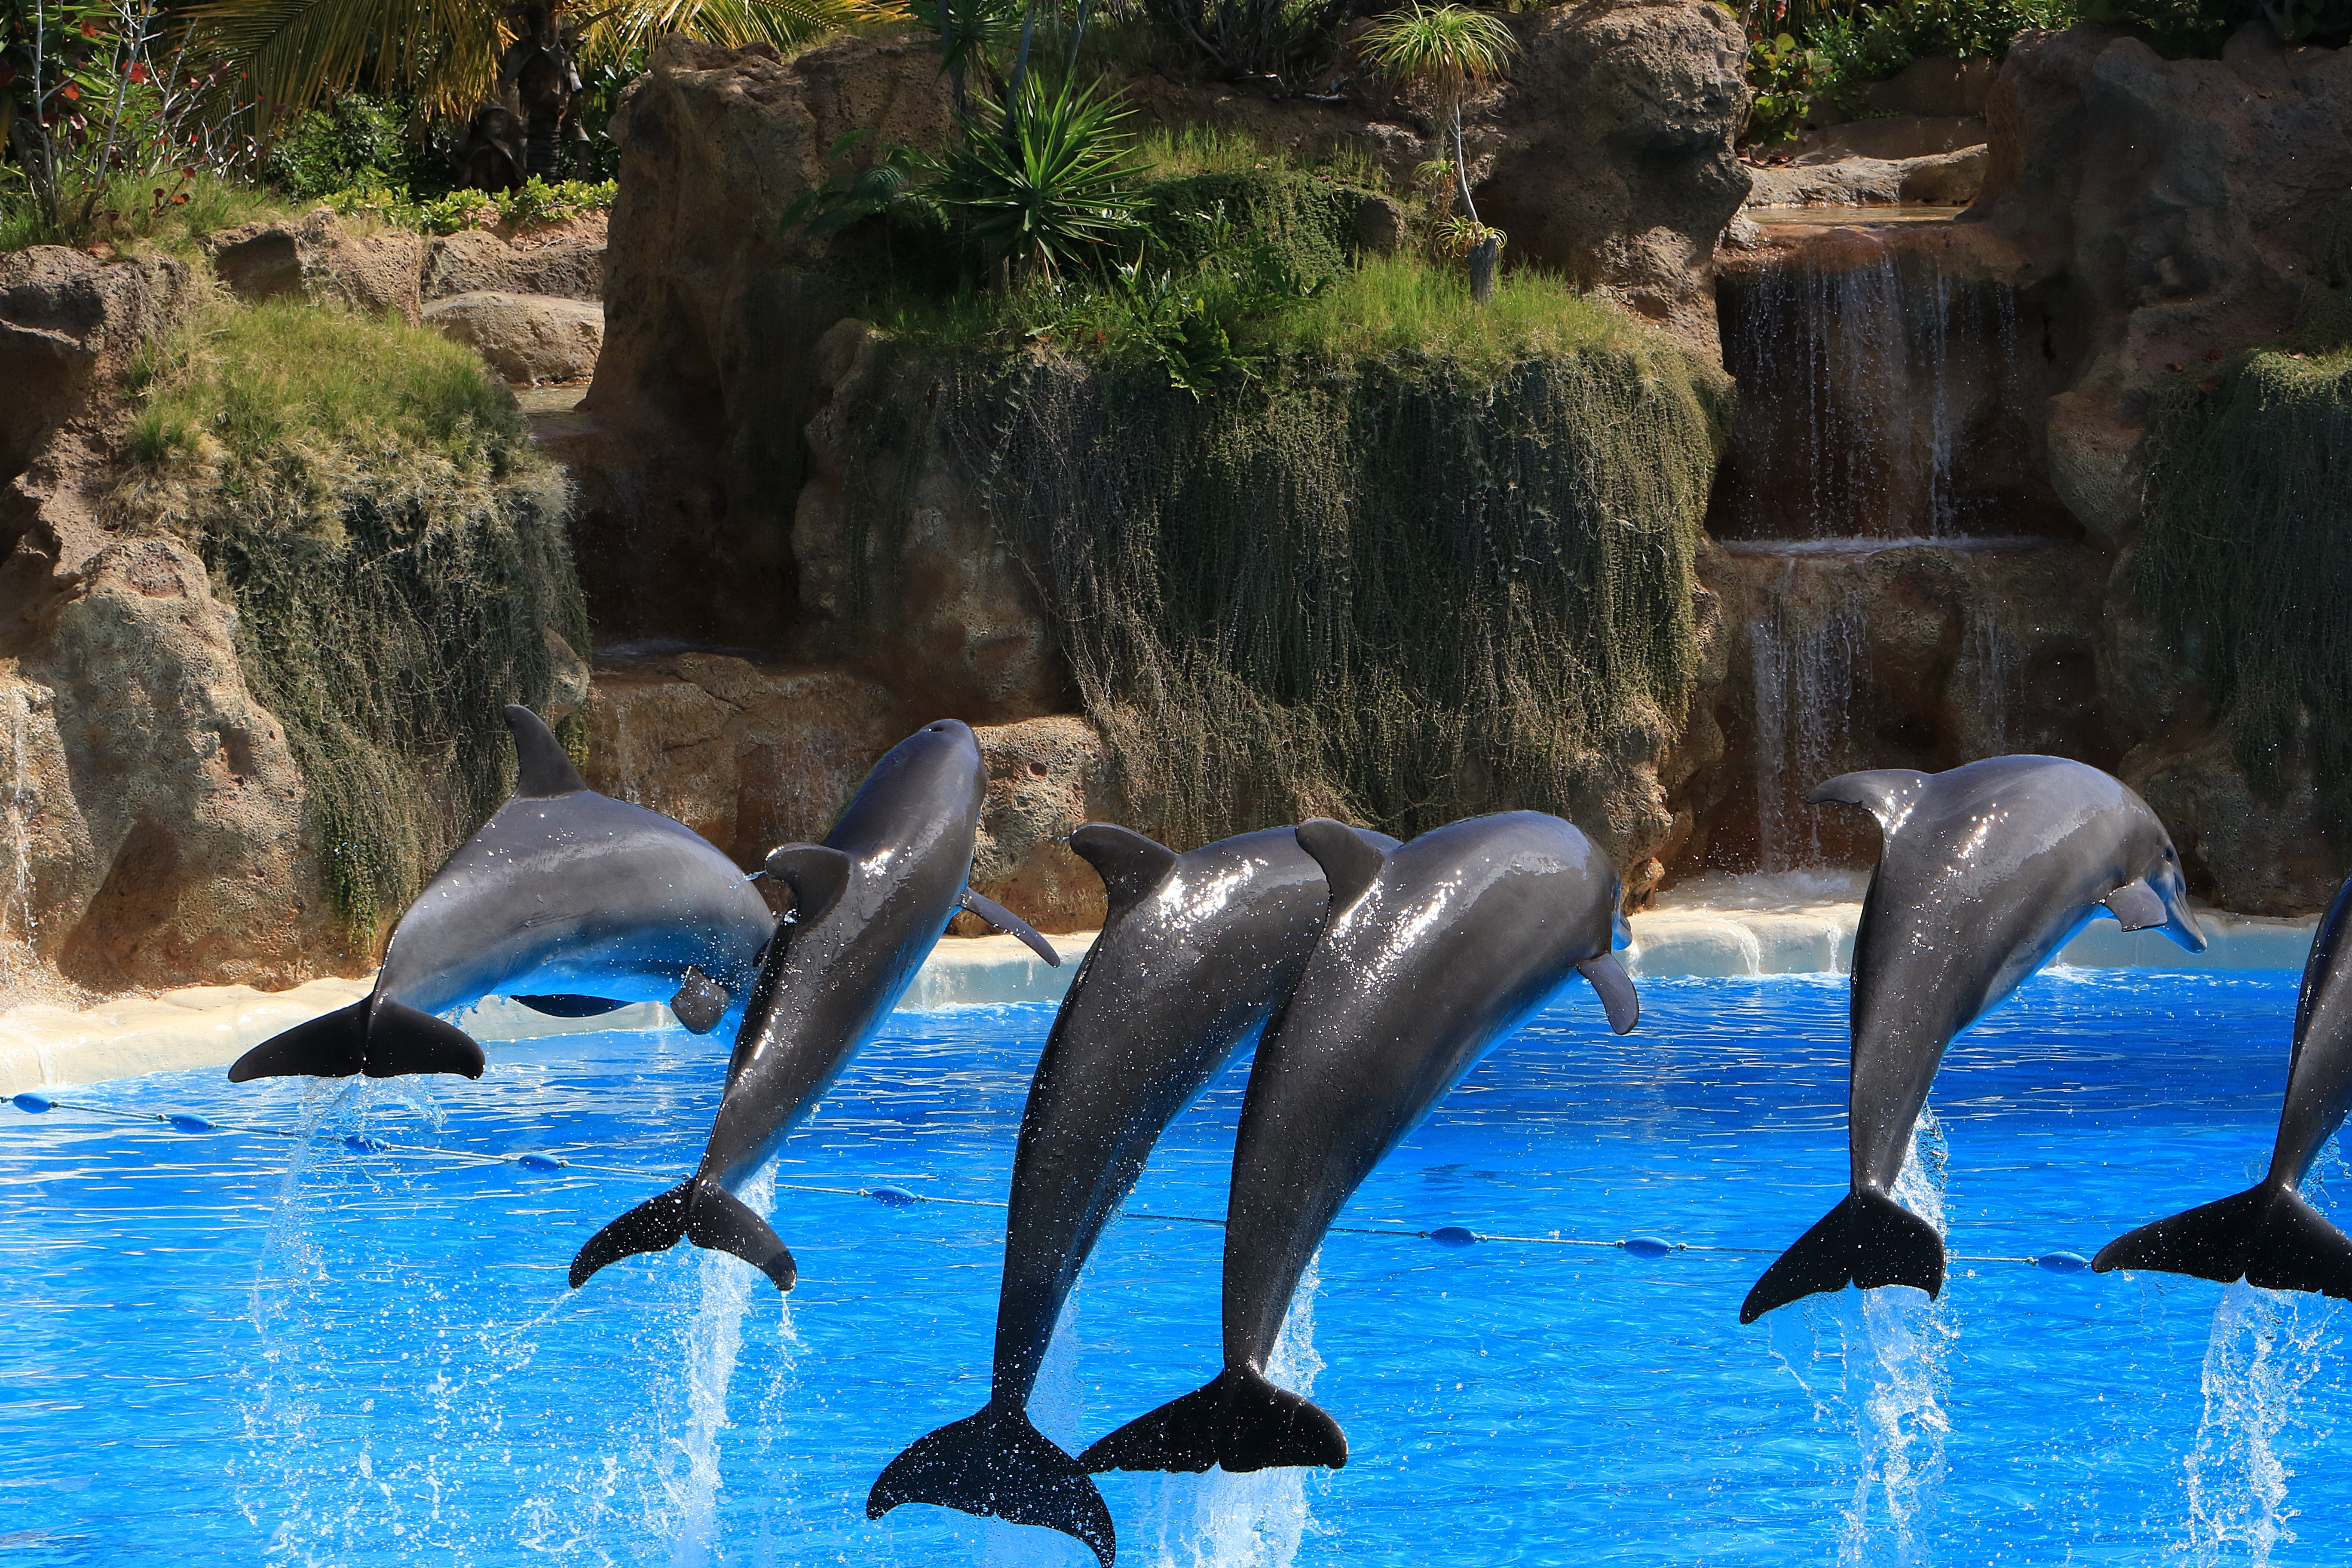
water, wet, summer, wildlife, herd, biology, mammal, blue, fauna, fun, holidays, aquarium, vertebrate, tenerife, dolphin, dolphins, the sun, plunge, preview, loro park, marine mammal, whales dolphins and porpoises